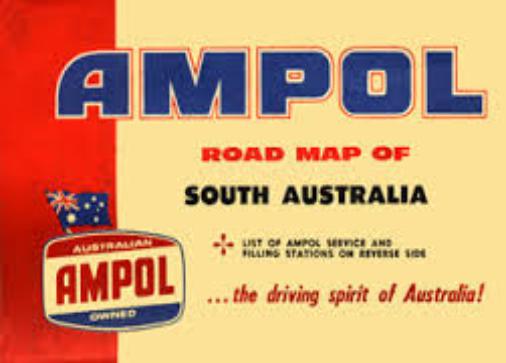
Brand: Ampol
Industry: Others